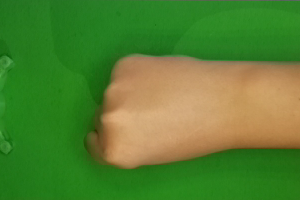
Label: rock